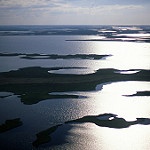
Label: sea